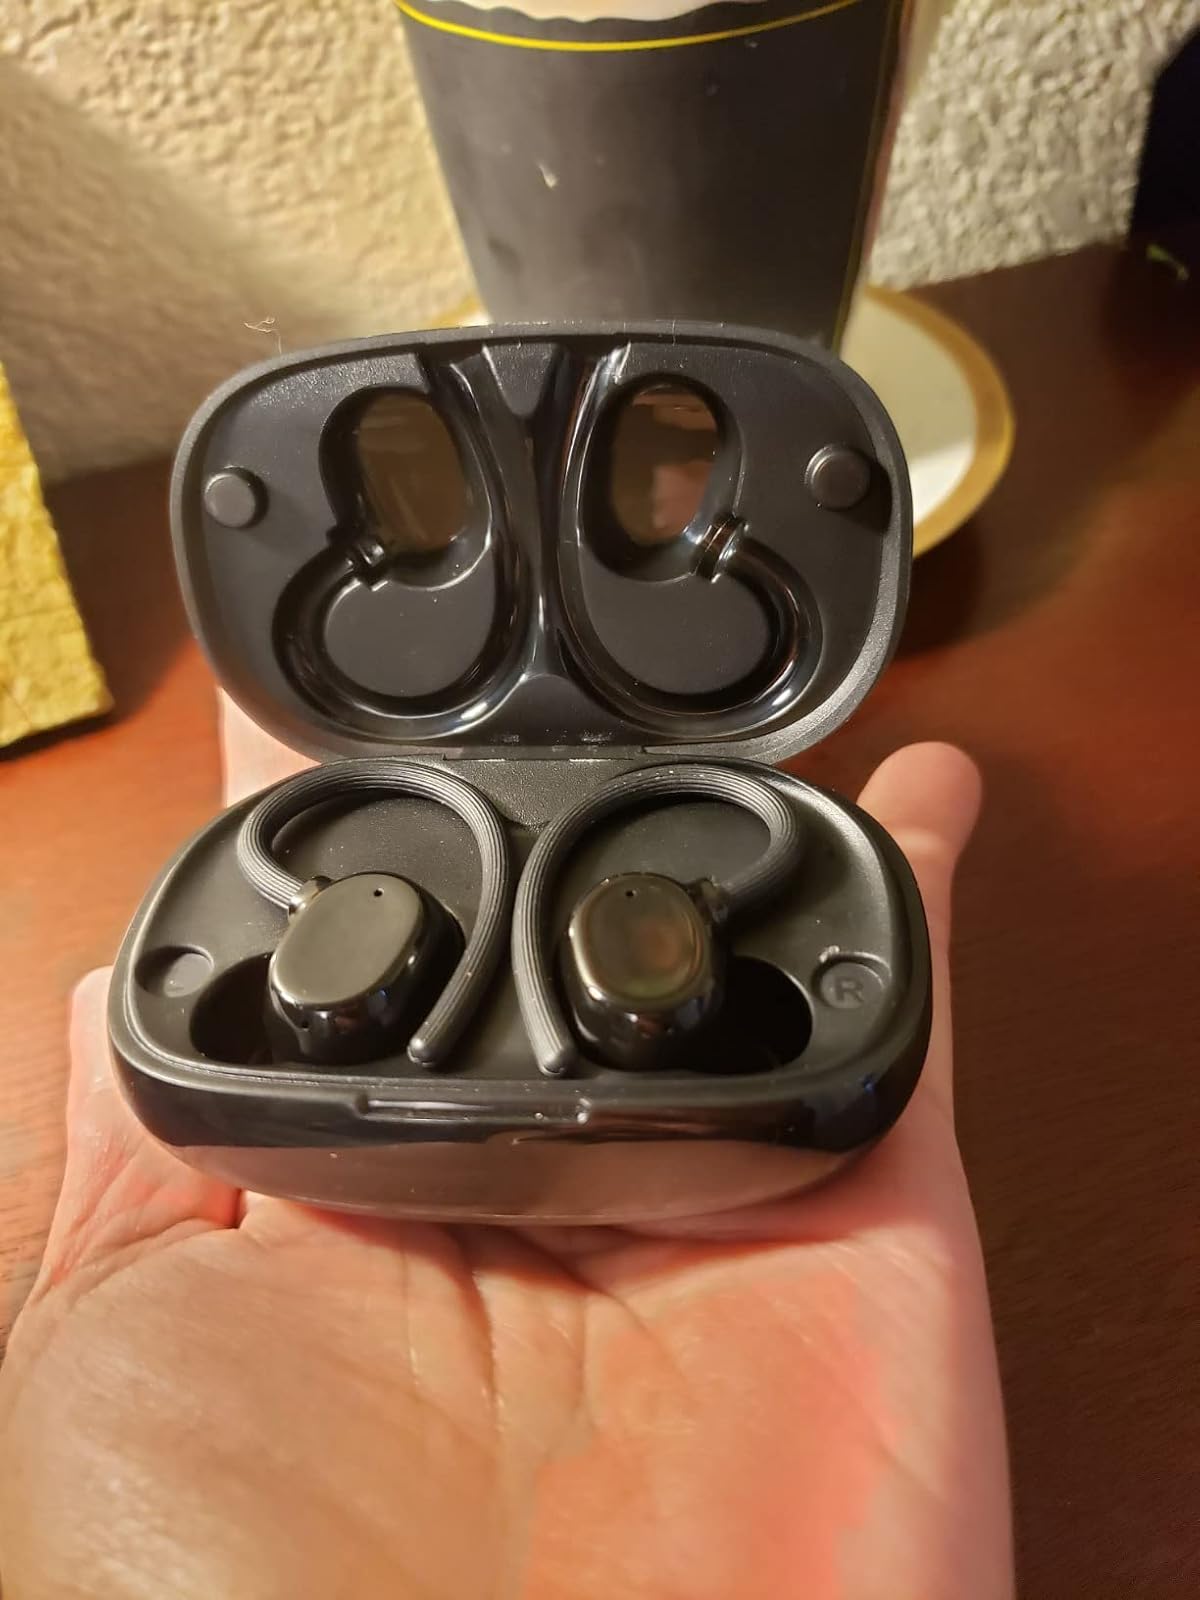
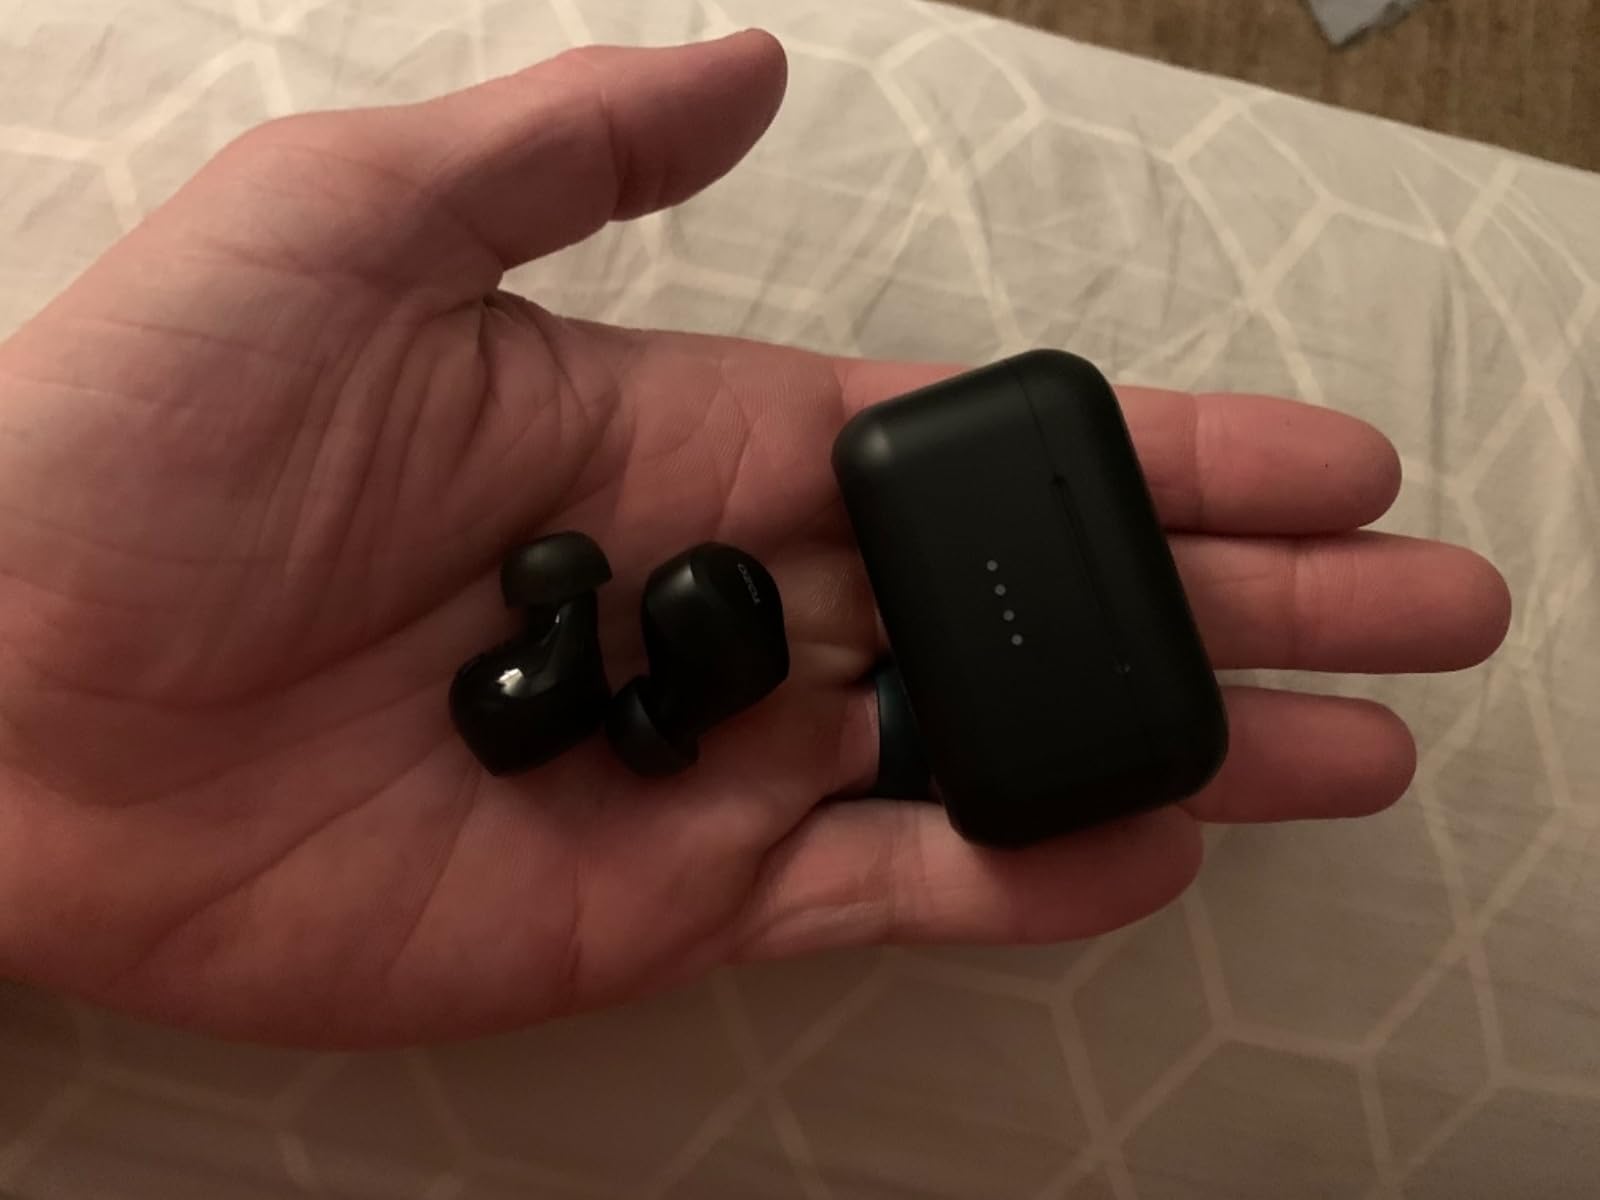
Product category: earbuds
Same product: no